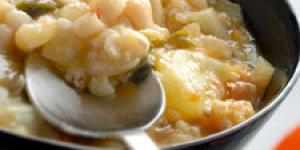
habichuelas a la rusa